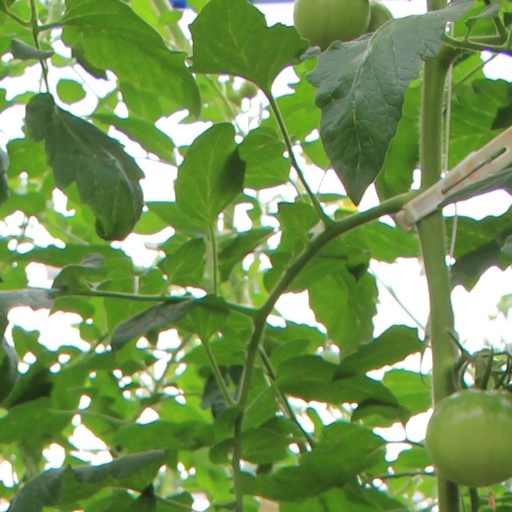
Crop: tomato